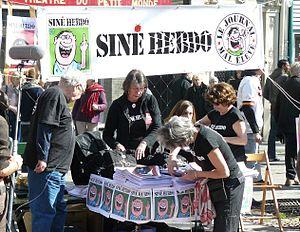
Le dessinateur Siné sur le stand de l' ""Hebdo-Siné"" lors de la manifestation du 19 mars 2009 à Paris"
Siné Hebdo est un journal satirique français sans publicité créé par Siné qui parut de septembre 2008 à avril 2010, avant de devenir Siné Mensuel.